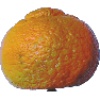
Label: mandarine